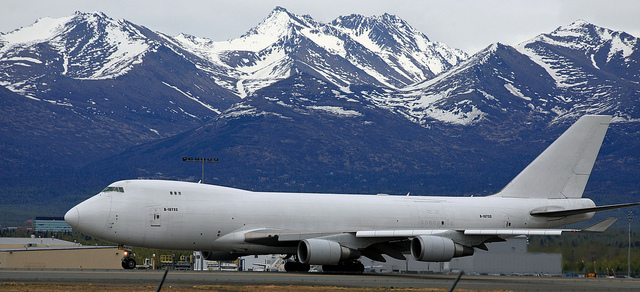
A large jet aircraft sits on an airport tarmac in front of a snow covered mountain range.